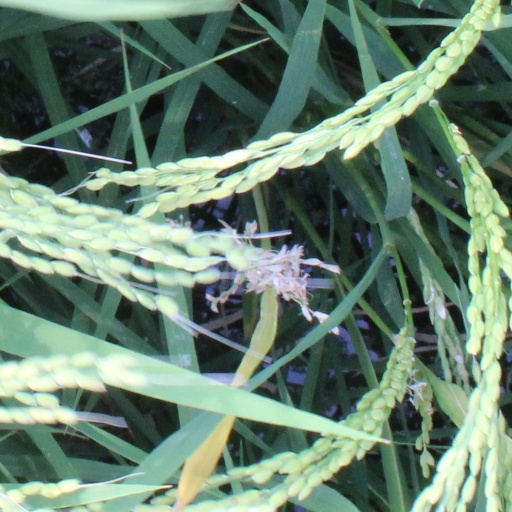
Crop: rice